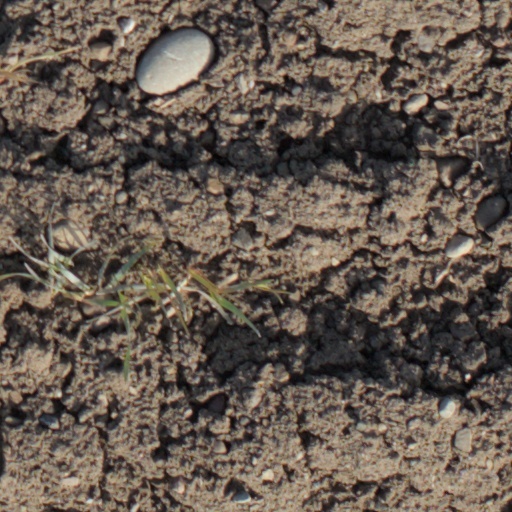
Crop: wheat